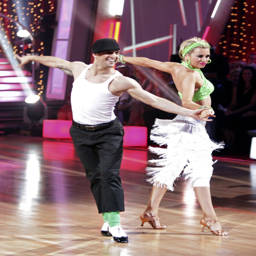
in a week where dancers had prepared number andinstant performance , actor survived the panic of the instant salsa to score a 26 out of 30 on that dance .